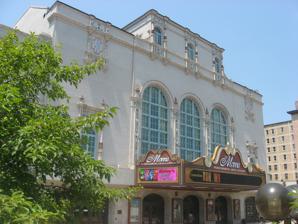
Building: Morris Performing Arts Center
Country: United States of America
Year built: 1922
Concert hall in South Bend, Indiana Morris Performing Arts Center Front of the center Former names Palace Theatre Morris Civic Auditorium Address 211 N. Michigan St. South Bend , Indiana United States Owner City of South Bend Operator Morris Entertainment, Inc. Type Vaudeville house Capacity 2,564 Current use Performing arts center Construction Opened 1922 Reopened March 3, 2000 Website www .morriscenter .org Palace Theatre U.S. National Register of Historic Places Show map of Indiana Show map of the United States Coordinates 41°40′42″N 86°15′2″W / 41.67833°N 86.25056°W / 41.67833; -86.25056 Area Less than 1 acre (0.40 ha) Architect J.S. Aroner; Ralph Sollitt Co. Architectural style Spanish Renaissance Revival MPS Downtown South Bend Historic MRA NRHP reference No. 85001226 Added to NRHP June 5, 1985 Morris Performing Arts Center (originally Palace Theatre and formerly Morris Civic Auditorium ) is a 2,564-seat concert hall located in South Bend, Indiana .  It opened in 1922 as a vaudeville house and later became a movie palace .  It was developed along with the neighboring Palais Royale Building by the Palace Theater Corporation. It is a four- to five-story, rectangular, Spanish Renaissance Revival style brick building with finely crafted terra cotta ornamentation. It was planned for demolition in 1959 but was saved from demolition, and between 1998 and 2000, it was restored and remodeled. Morris Performing Arts Center's interior has a rose, blue and cream color scheme, as when it opened.  The theater stage measures 56 feet by 57 feet and contains a red and gold main curtain dating from the 2000 restoration.  The theater is home to the South Bend Symphony Orchestra and hosts Broadway shows, concerts , and other special events, including Marian High School's annual commencement ceremony.  The theater's interior borrowed from European architectural styles. More than half of the seats at the center, 1,282, are in the balcony, with the remainder in the lower level. In 1985, the center was listed on the National Register of Historic Places .  It qualified for historic designation because of its place in the region's history and because of its historically significant architecture. In 2022, the theater celebrated its 100th year, and on November 2 of that year, a documentary commemorating the anniversary aired on the local PBS affiliate, WNIT-TV . References